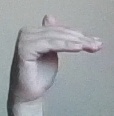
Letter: khaa